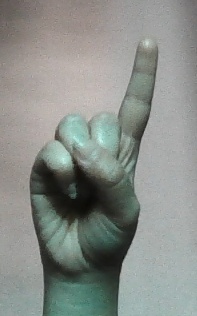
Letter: bb